Mika Brzezinski

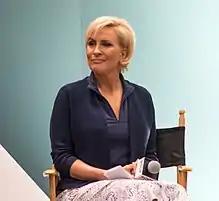
Brzezinski being interviewed at BookExpo America in 2018

Since the program's inception, Brzezinski appeared as co-host and news reader on MSNBC's morning program "Morning Joe", alongside Joe Scarborough and Willie Geist.